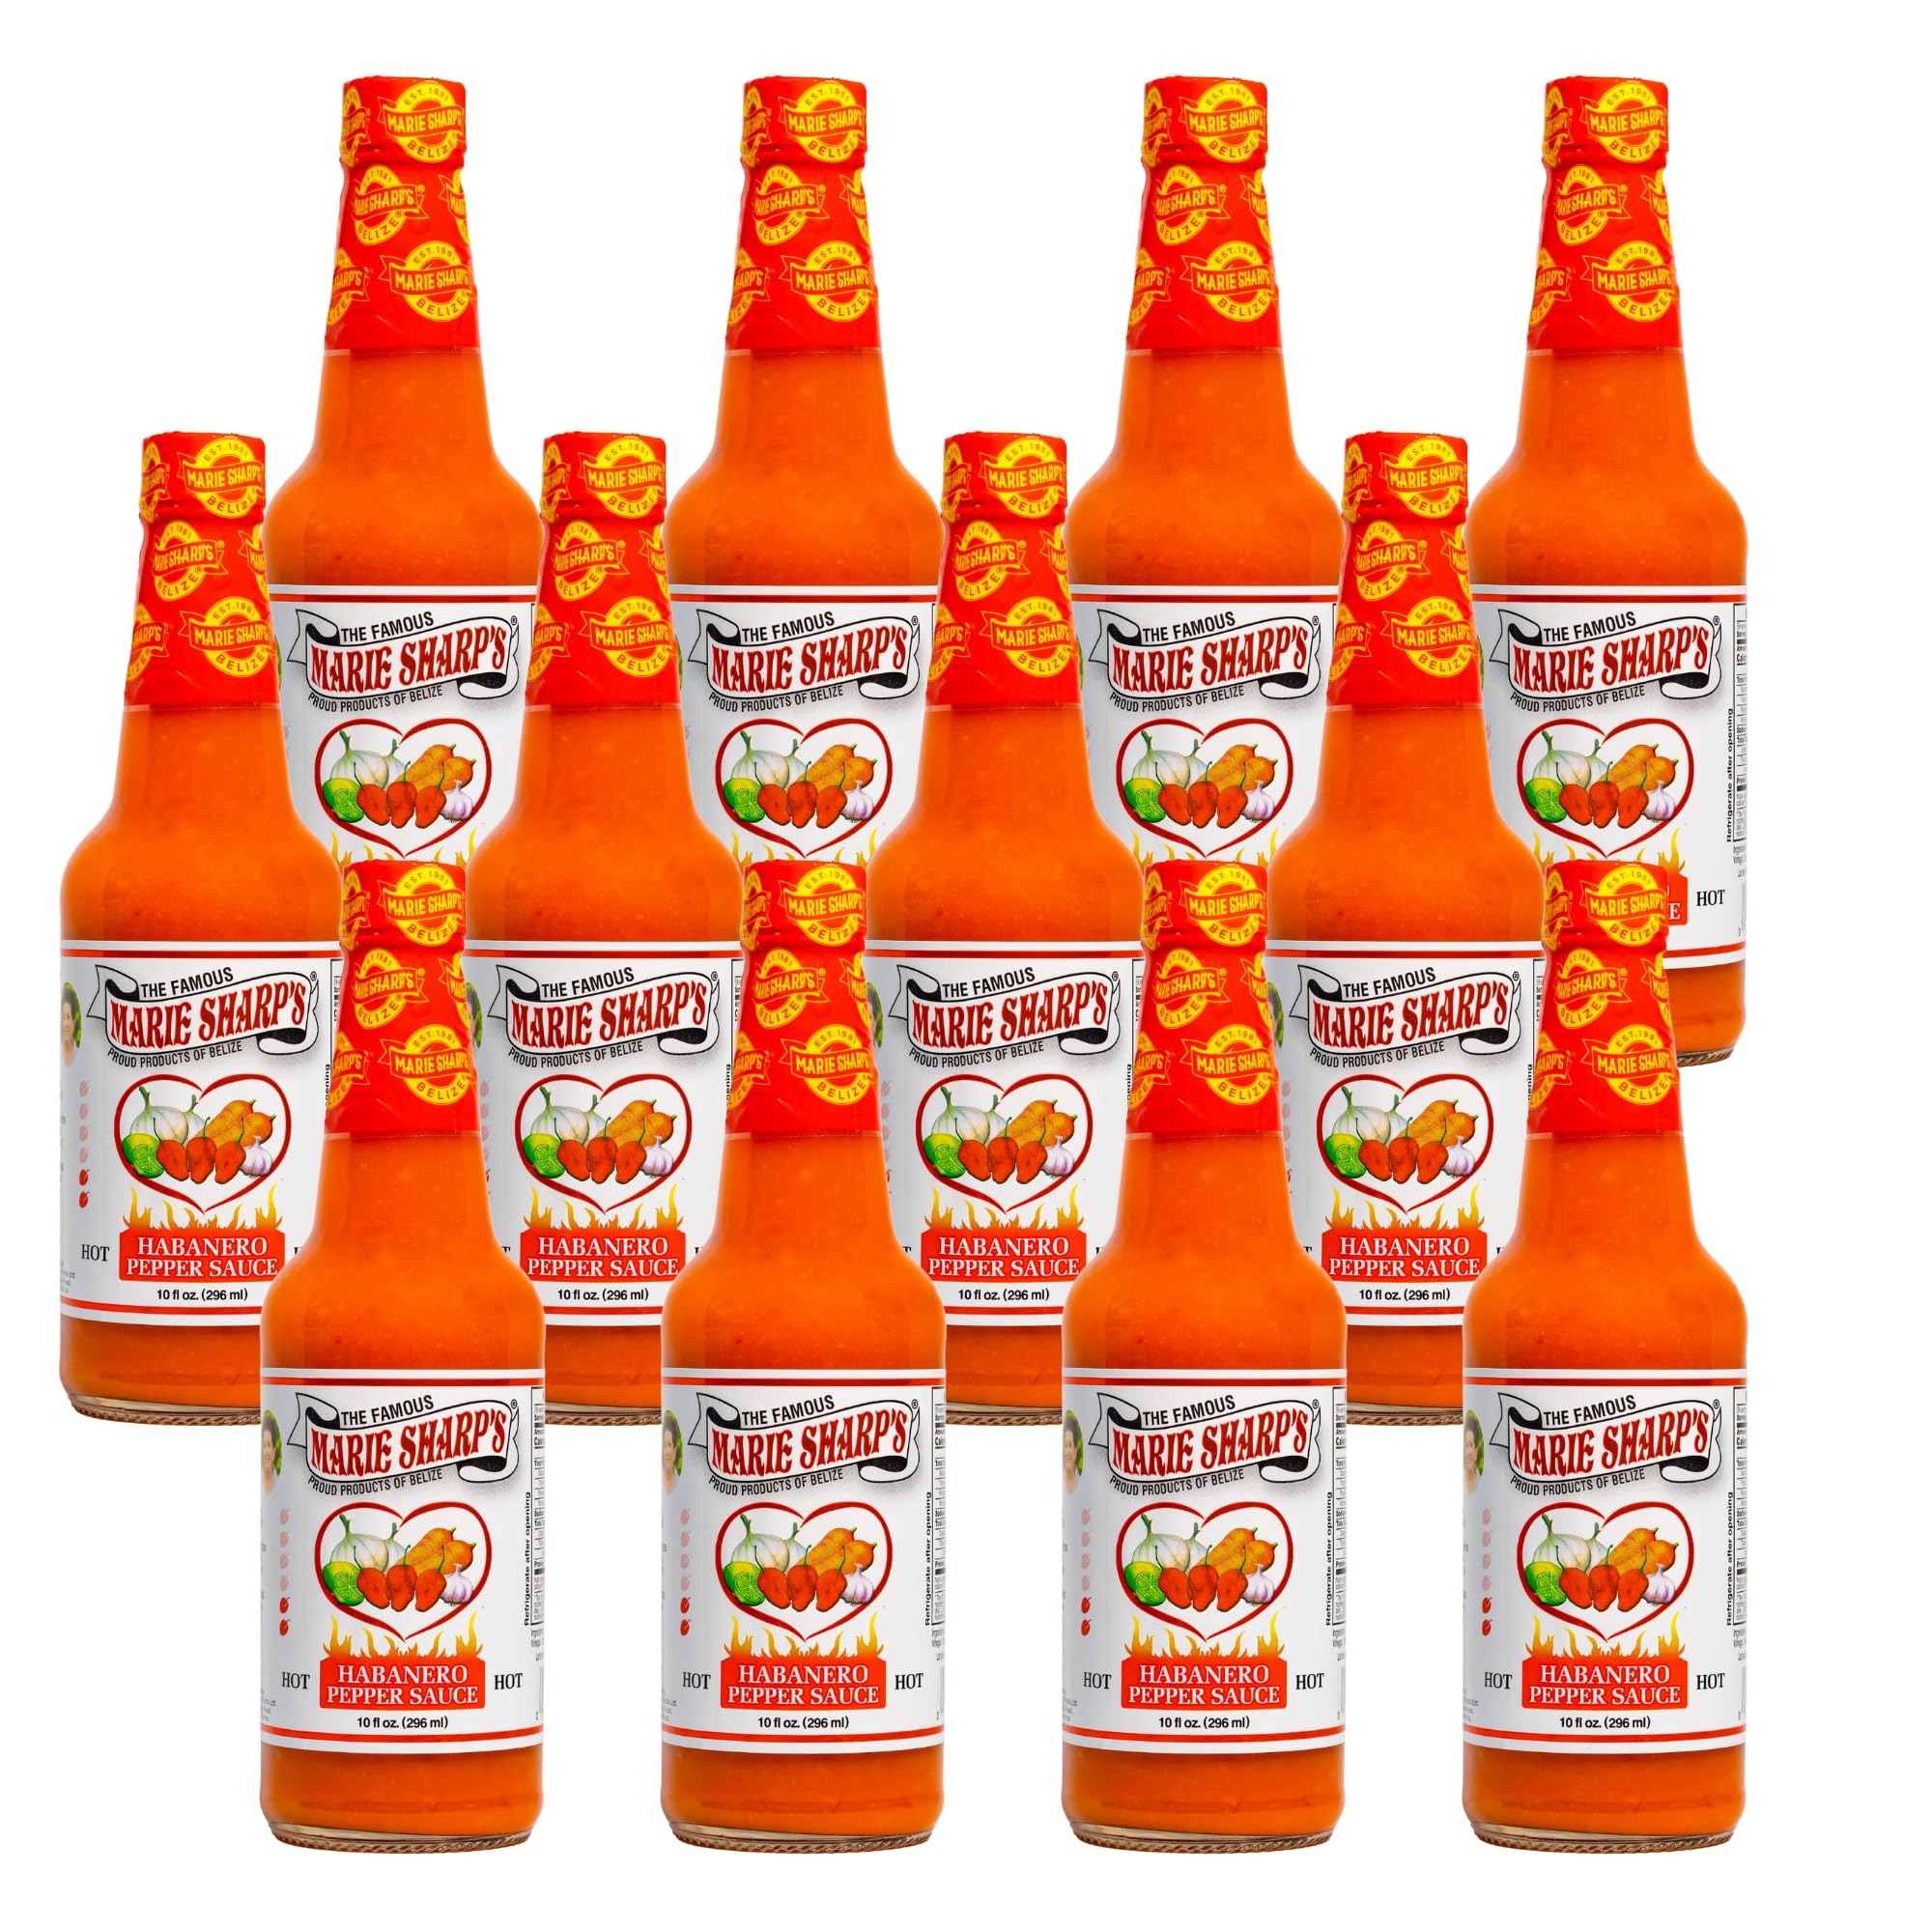
Item Name: Marie Sharp's Hot Habanero Sauce 10 Oz. (Pack of 12)
Value: 120.0
Unit: Ounce

Price: 11.2